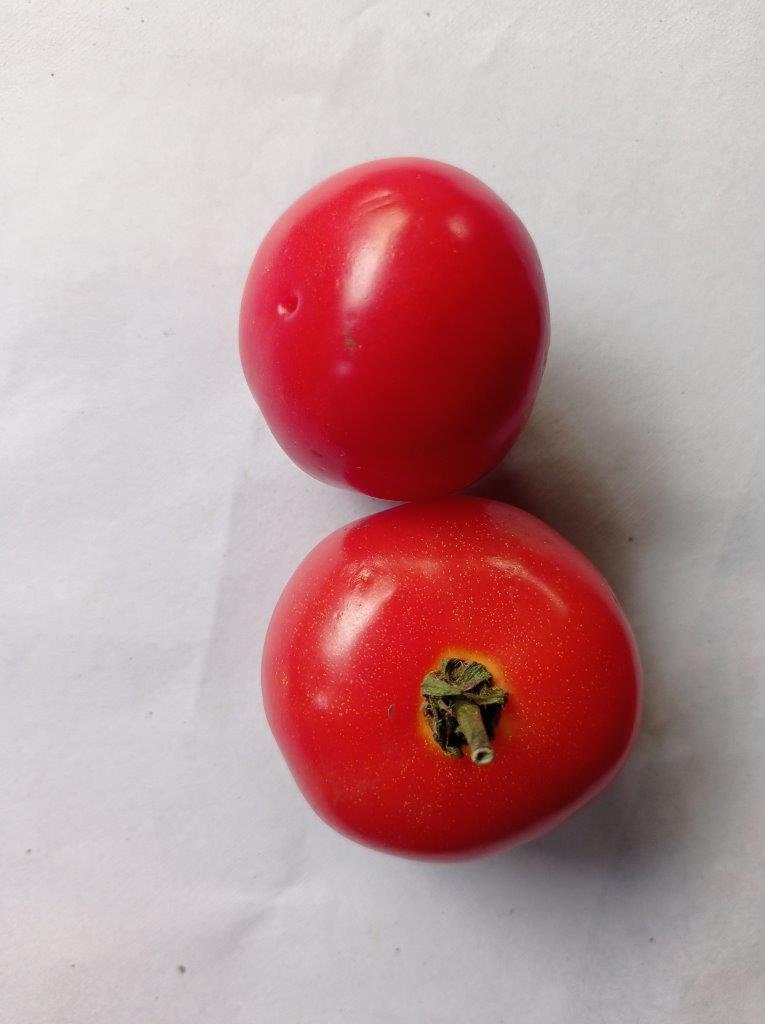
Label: Fresh